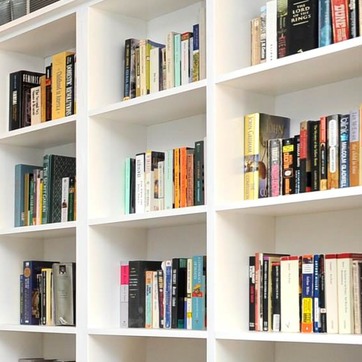
Material: paper